Kannadadda Kiran Bedi

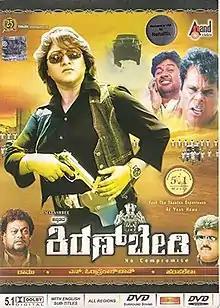
DVD Cover

Kannadadda Kiran Bedi (alternatively spelled as Kannadada Kiran Bedi) is a 2009 Indian Kannada action drama film starring Malashri in the lead role with Srinivasa Murthy, Rangayana Raghu and Ashish Vidyarthi in pivotal roles.